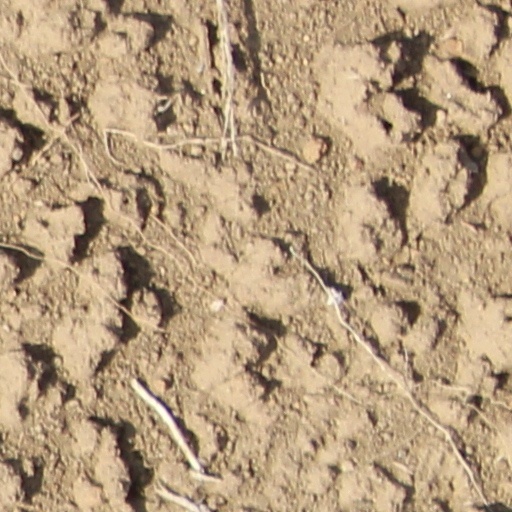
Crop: wheat